Jørgen Kaas

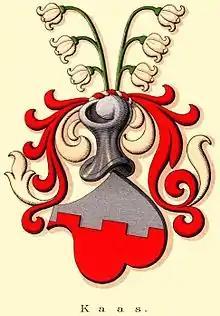
Coat of arms of the younger Kaas family

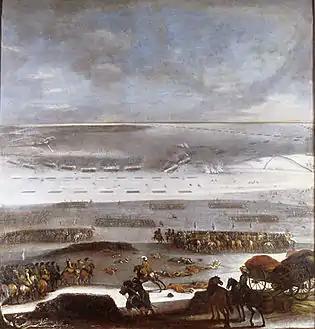
The March across the Belts in 1658

Jørgen Kaas (1618 – 30 January 1658 in Fyn) was a Danish colonel, lord of the fiefdom Lister in Norway, and owner of the Hastrup and Østergaard estates in Denmark. A member of the younger Kaas family (informally known as "Mur-Kaas"), one of Denmark's preeminent families of ancient high nobility, he is notable as a war hero during the March across the Belts when he led the defense of Fyn against the Swedes and fell in battle. King Charles X Gustav of Sweden accompanied his body on foot in honour of his bravery. He was given the fief of Lister by King Christian IV on 30 December 1648, after he had sold his estate Østergaard to the King's son Ulrik Christian Gyldenløve. He never resided in Norway, and the fief was administered by the fiefholder of Nedenes.